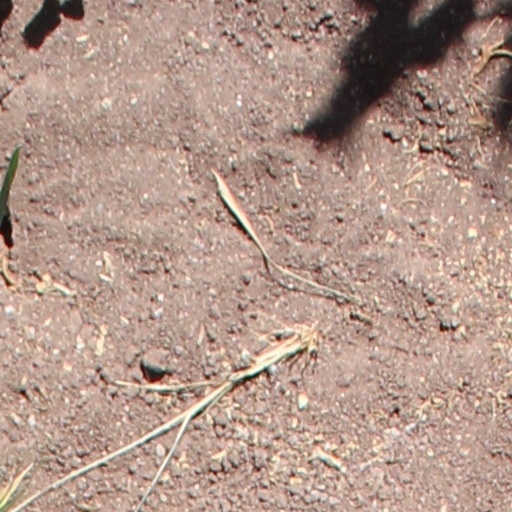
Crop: wheat